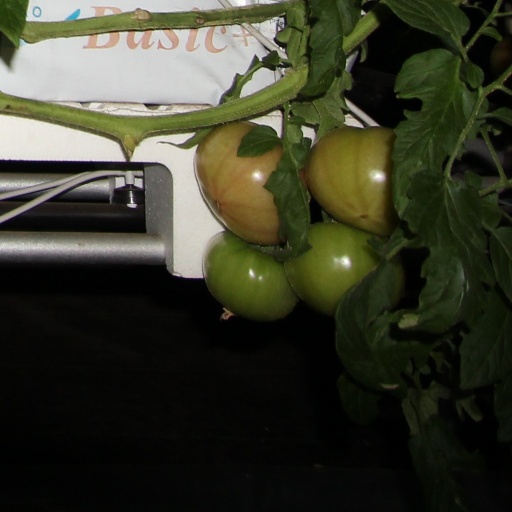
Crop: tomato